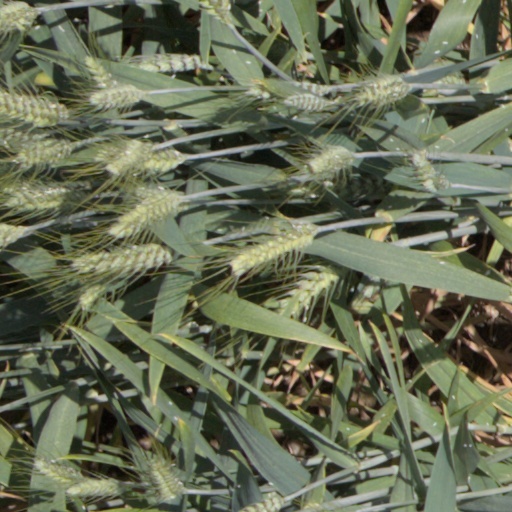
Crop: wheat